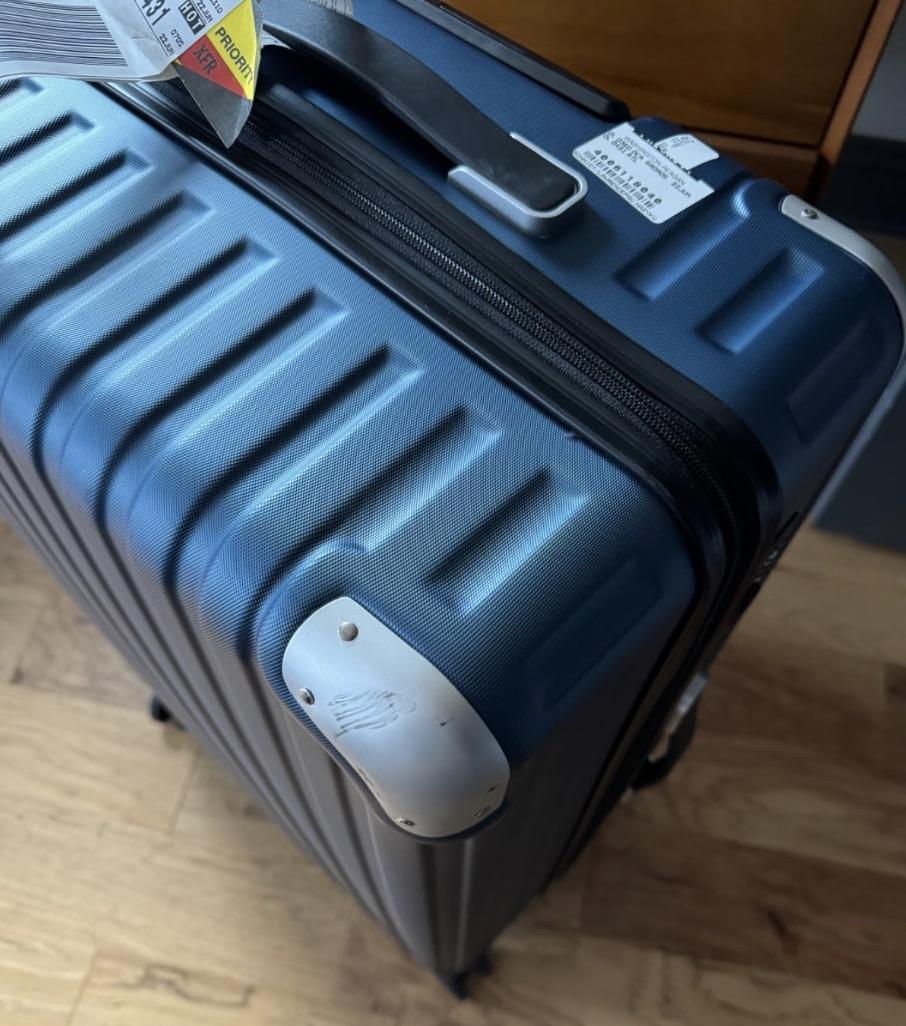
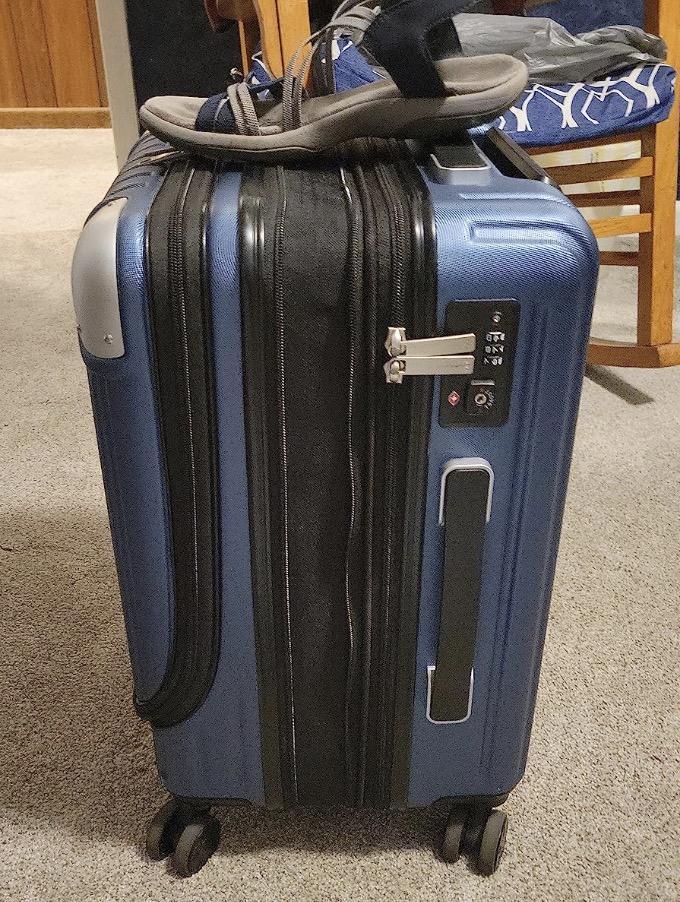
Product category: items_tea
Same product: yes